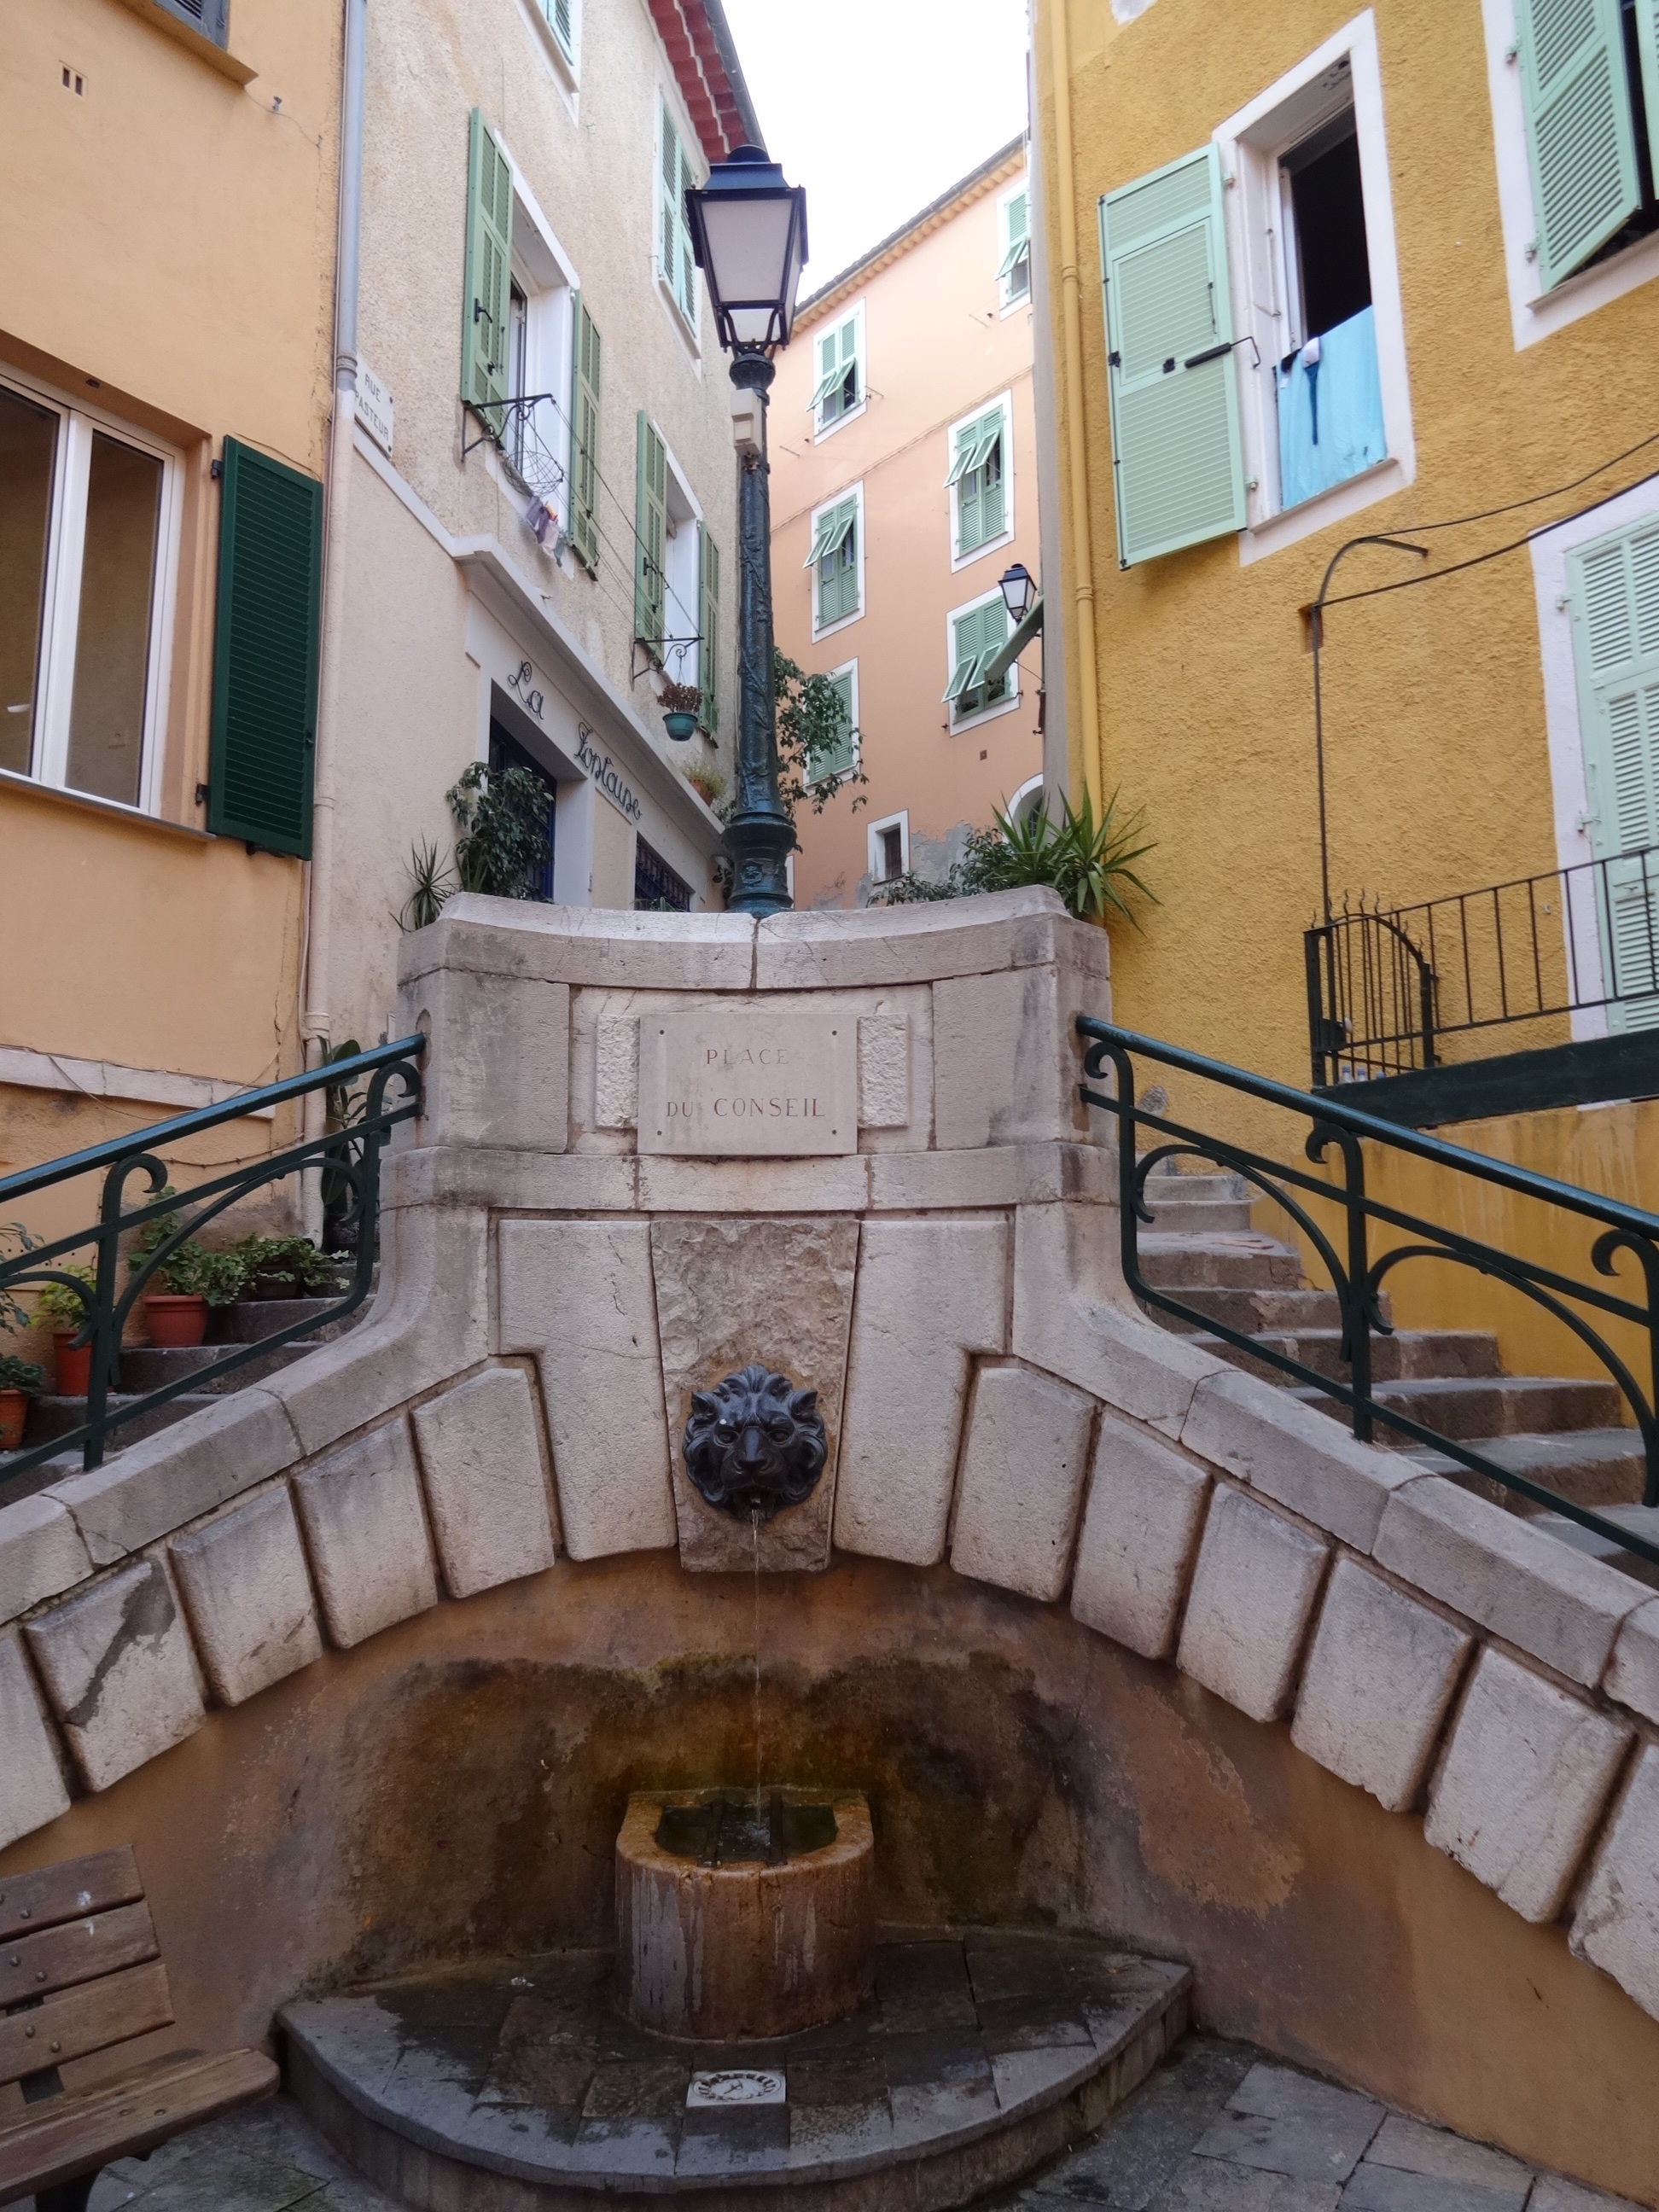
street, romance, facade, courtyard, fountain, monaco, water feature